2022 Boston Marathon

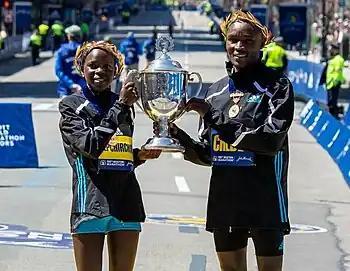

The elite men's and women's races were won by Kenyans Evans Chebet and Peres Jepchirchir, respectively. Wheelchair races were won by Daniel Romanchuk of the US (men) and Manuela Schär of Switzerland (women). Wheelchair racer Marcel Hug withdrew hours before the race started, for an unknown reason.